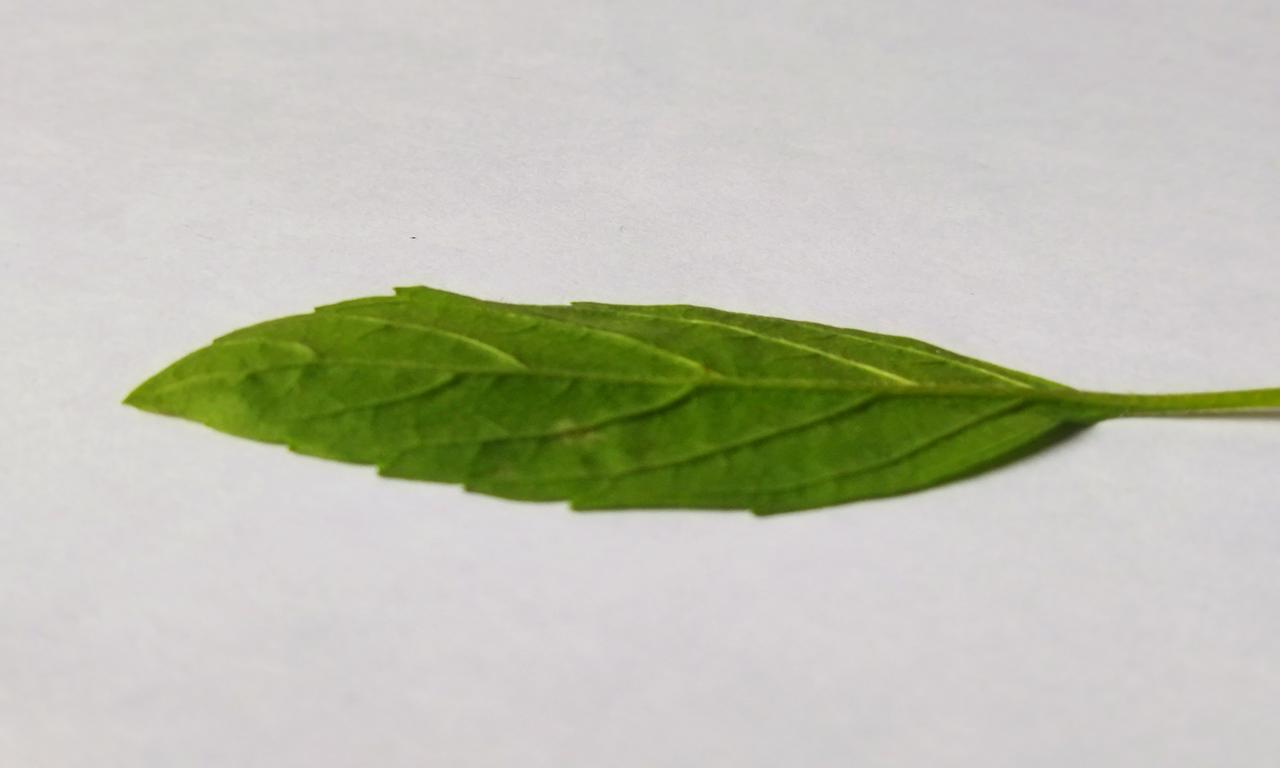
Label: Fresh